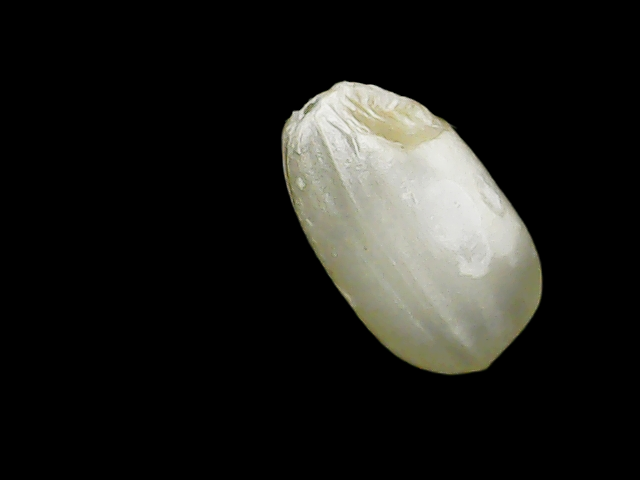
Rice variety: Binadhan8